Naustdal

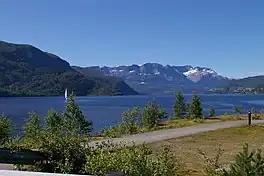
Førdefjorden

Naustdal is located on the north shore of the Førdefjorden, stretching from the mouth of the fjord to the east, almost reaching to the end of the fjord. It is bordered to the north by the municipalities of Flora and Gloppen, to the east by Jølster, to the south by Førde, and to the south and west by Askvoll.